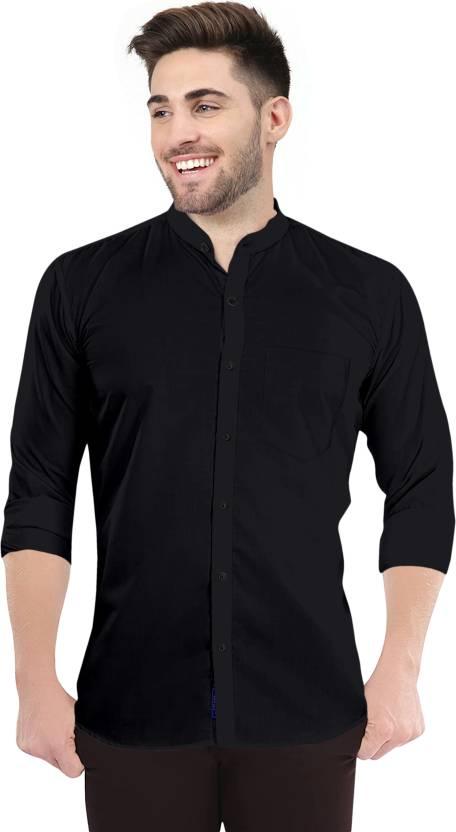
Black Solid Men Regular Fit Solid Casual Shirt